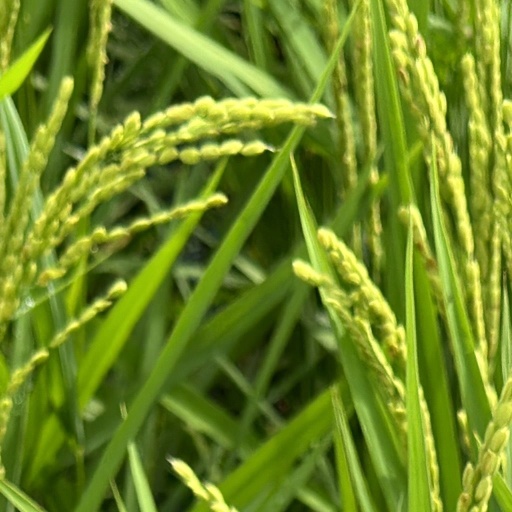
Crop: rice